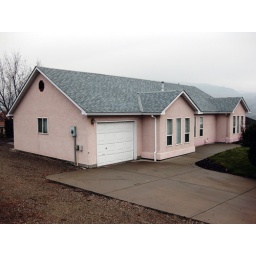
3 bedroom home in Vernon BC Mission Hill neighbourhood